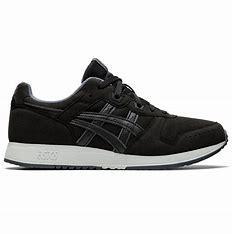
Brand: Asics
Model: Lyte Classic